Richmond and Twickenham Times

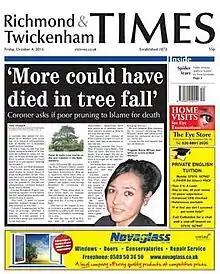
"Richmond and Twickenham Times" front page from 4 October 2013

The Richmond and Twickenham Times is a weekly local newspaper that was established in 1873 and is published on Fridays. It covers the London Borough of Richmond upon Thames in south-west London and surrounding areas.